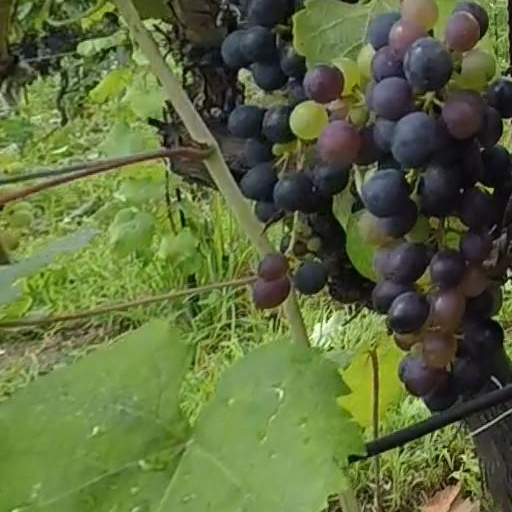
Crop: grape